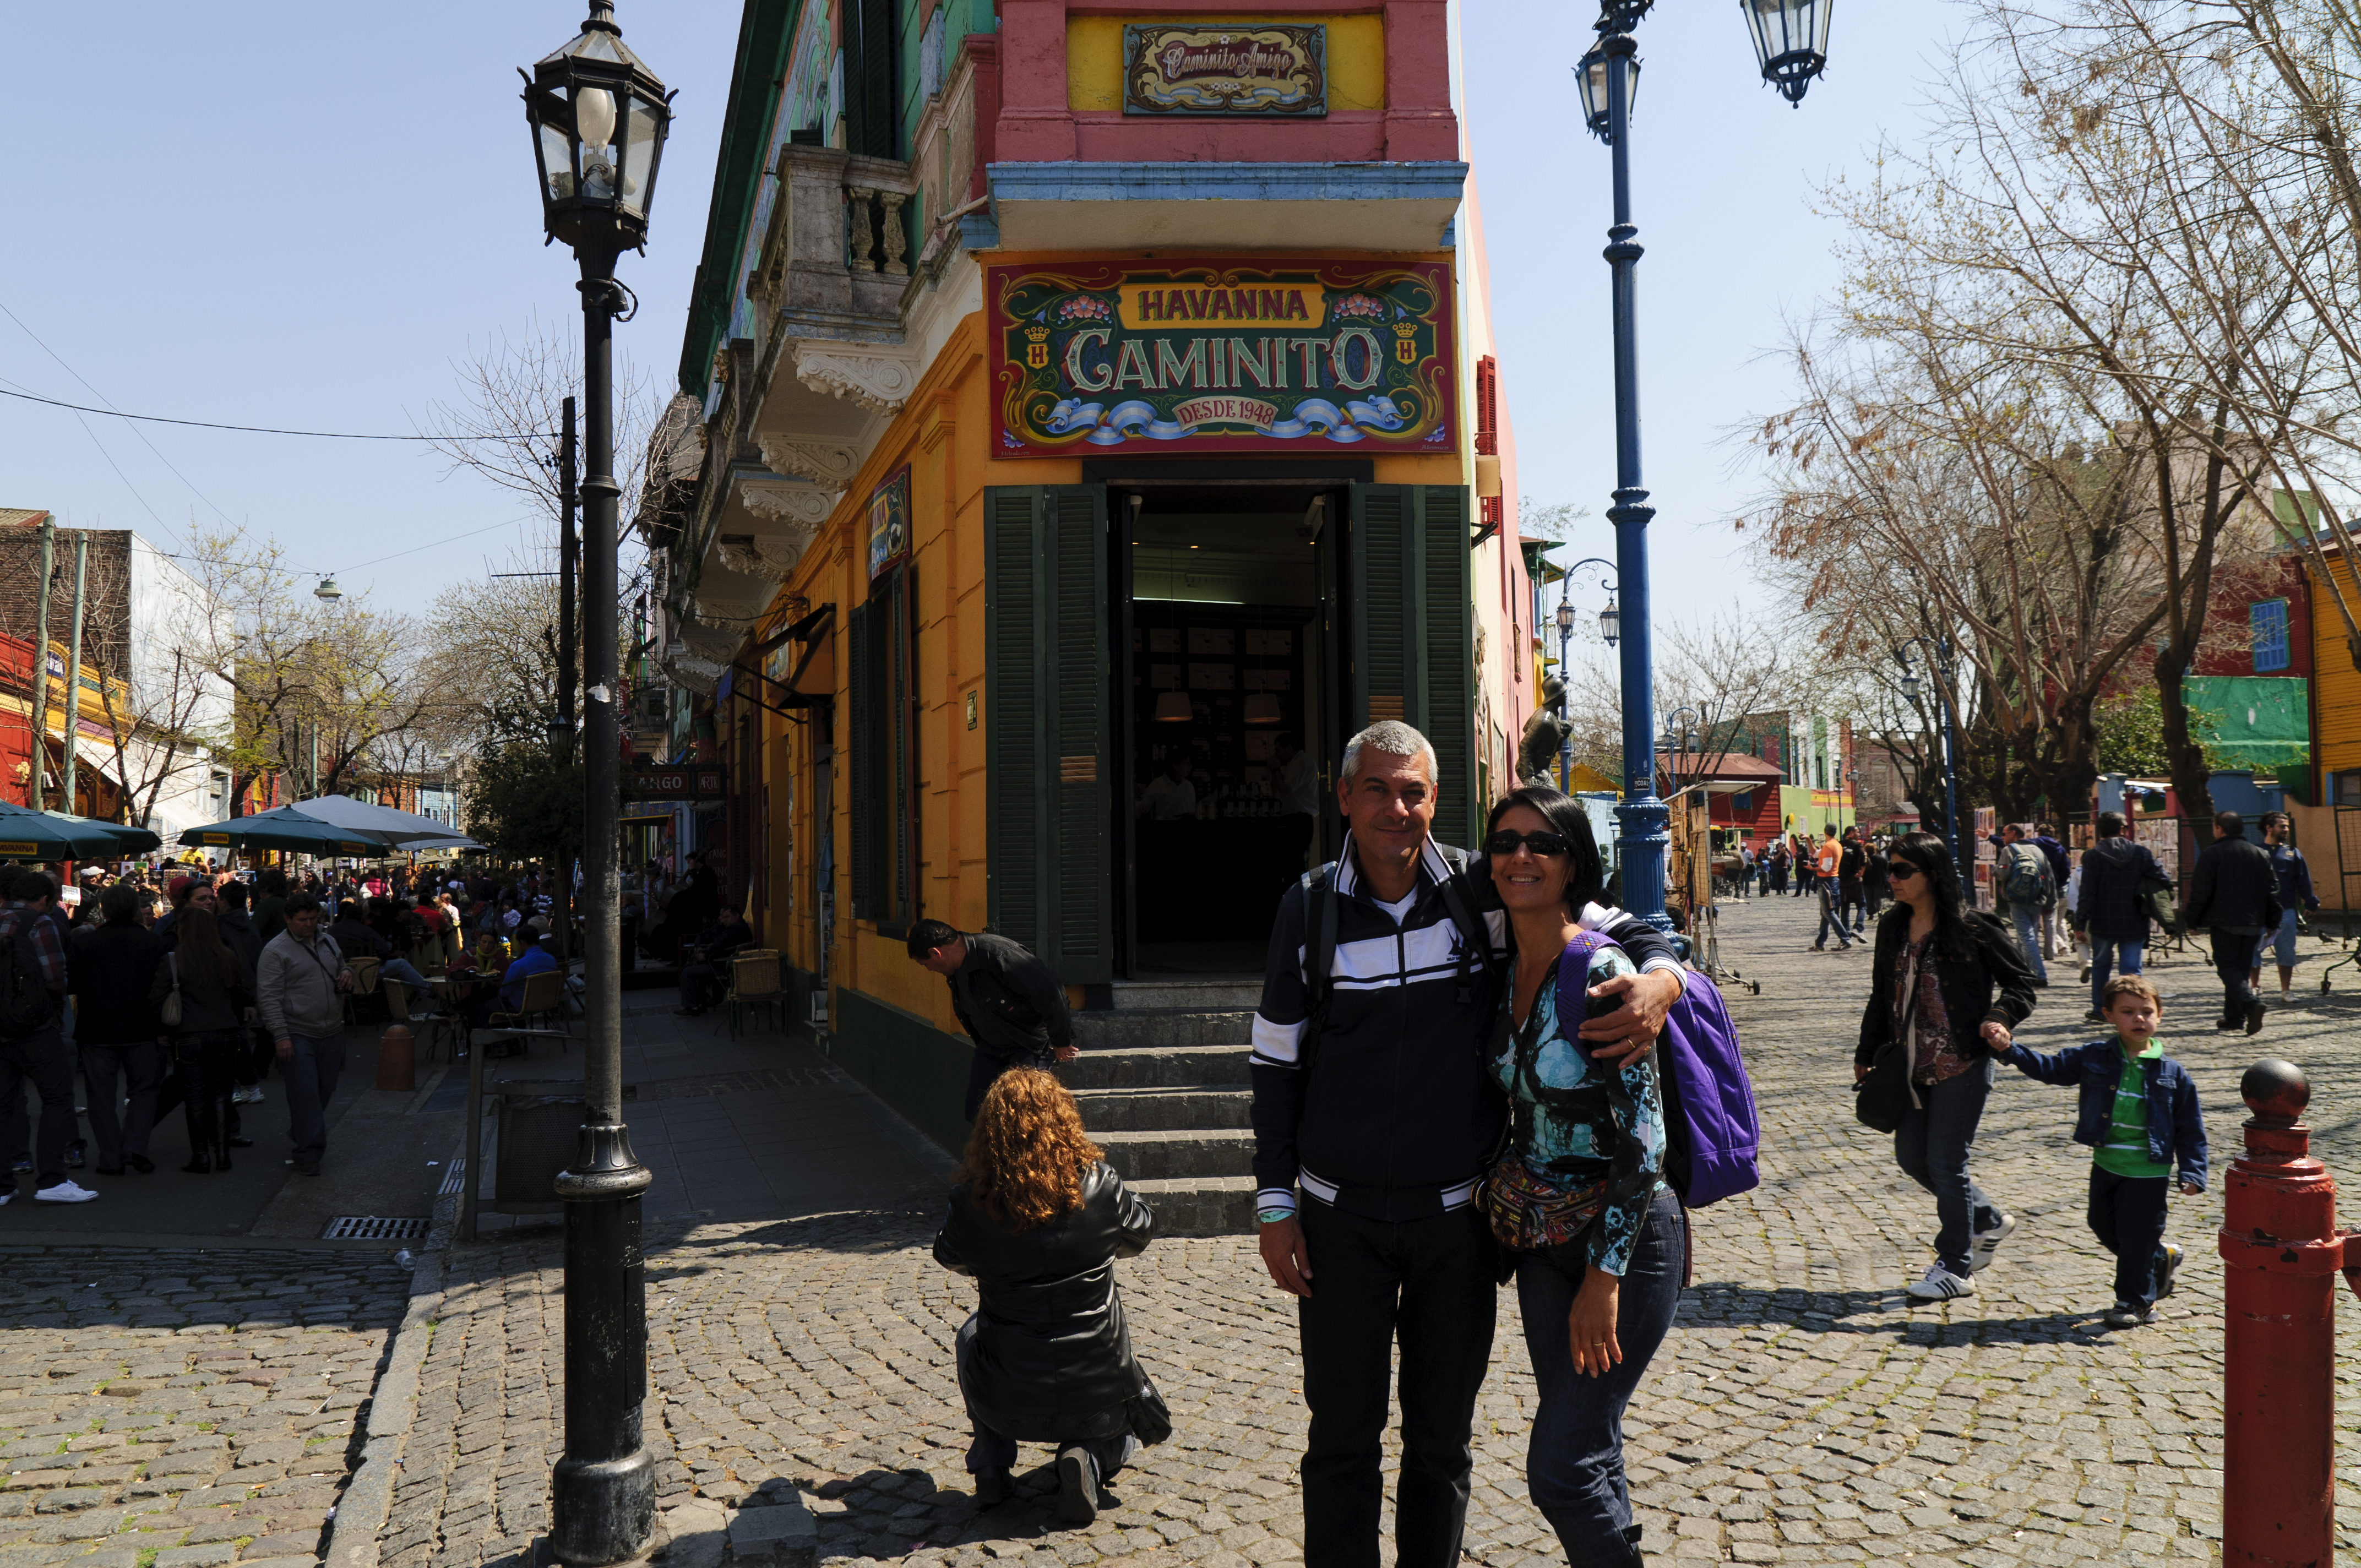
pedestrian, road, street, crowd, downtown, nikon, tourism, infrastructure, argentina, demonstration, buenosaires, aires, d300, approved